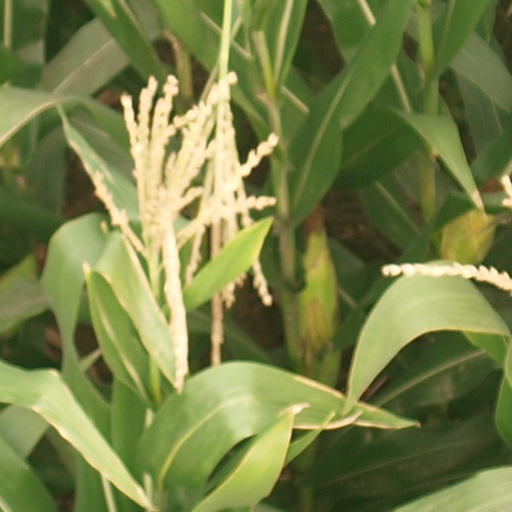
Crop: maize; corn